Traveller Starter Edition

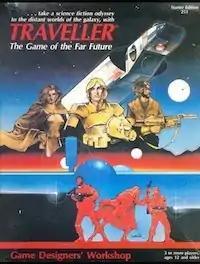
Cover by David R. Deitrick.

Traveller Starter Edition is a boxed Tabletop role-playing game, written by Marc W. Miller, and published by Game Designers' Workshop in 1983 for "Traveller". "Traveller Starter Edition" revised both the style and the packaging for the "Traveller" system.